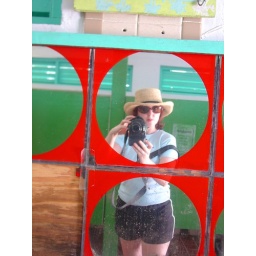
me, reflected in the bathroom mirror in St. John